Mathias Greve

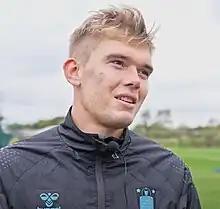
Greve in 2022

Mathias Peter Greve Petersen (born 11 February 1995) is a Danish professional footballer who plays as a midfielder for Danish Superliga club Randers.